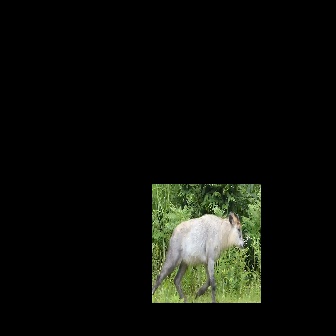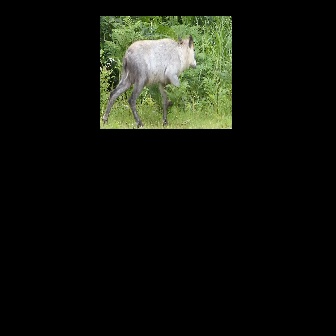
  Please identify the target specified by the bounding box [152,210,244,303] in the first image and locate it in the second image. Return the coordinates in [x_min,y_min,x_max,y_max] format.
Answer: [102,33,196,128]